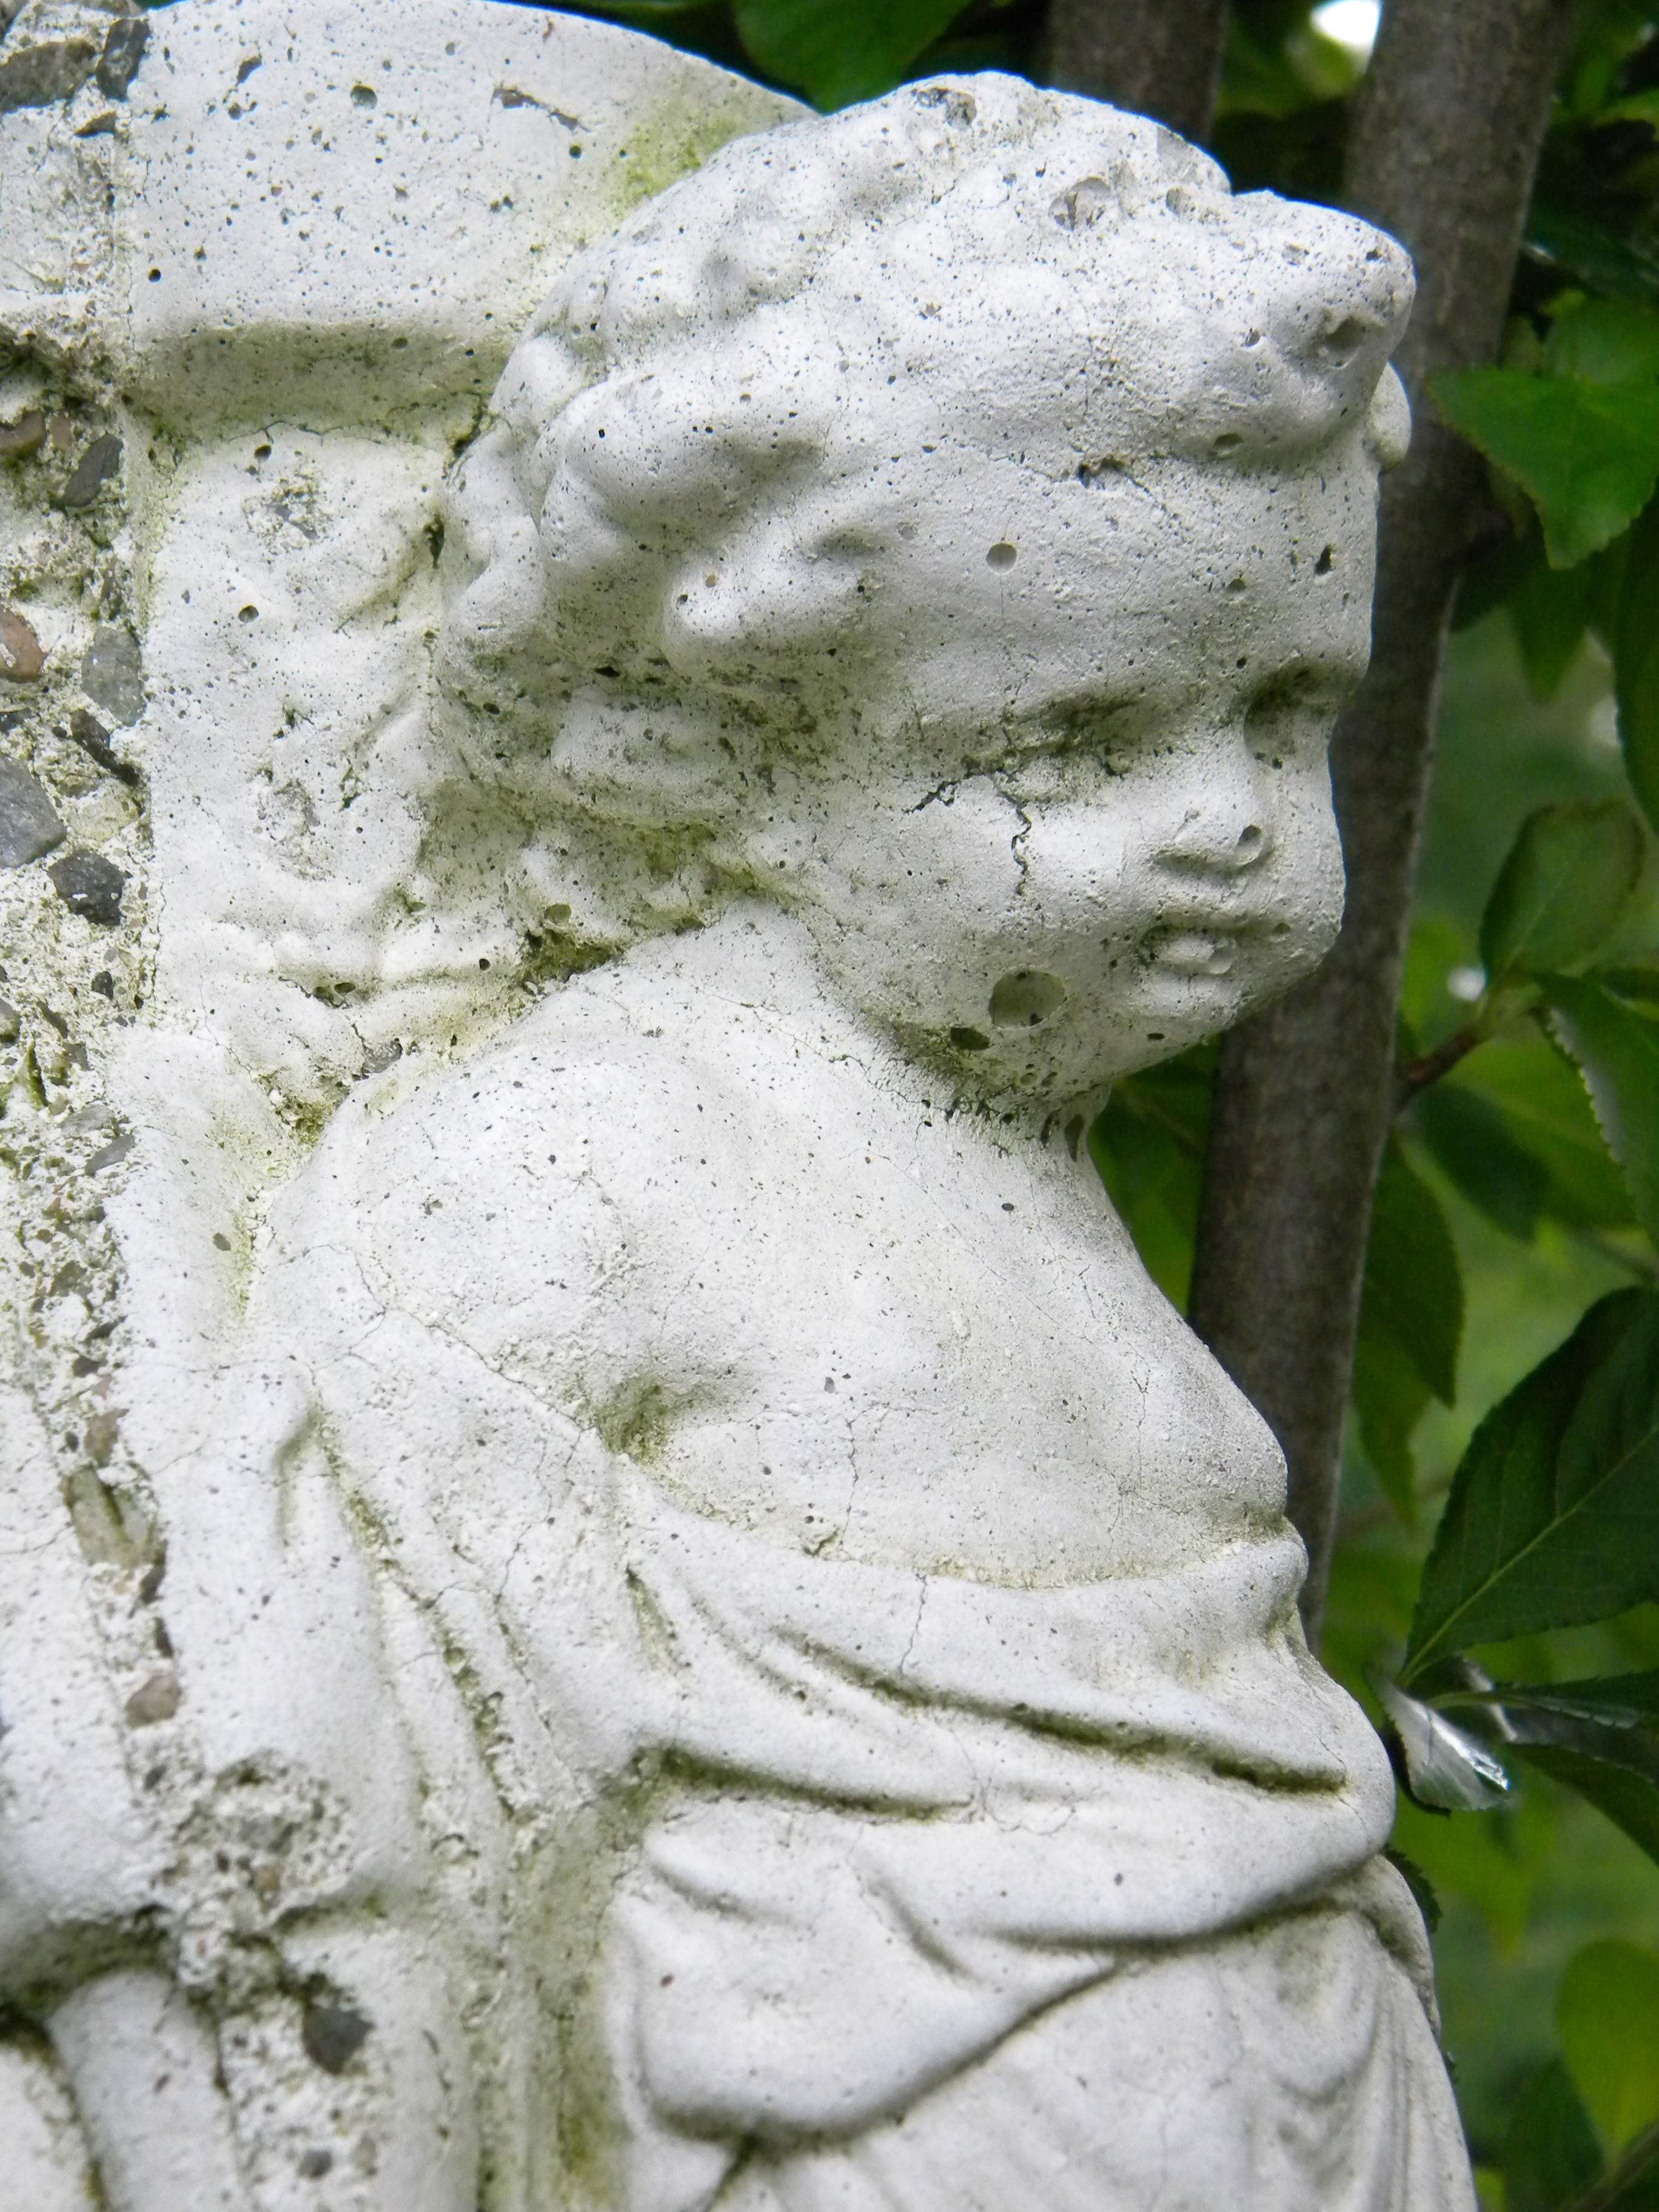
rock, white, old, stone, monument, statue, love, decoration, green, artistic, peace, garden, decor, material, grave, face, sculpture, angel, art, classical, gardening, decorative, headstone, carving, cupid, cherub, stone carving, garden art, ancient history